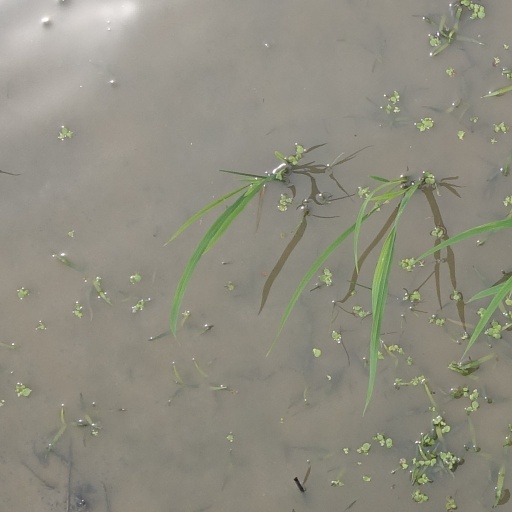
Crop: rice